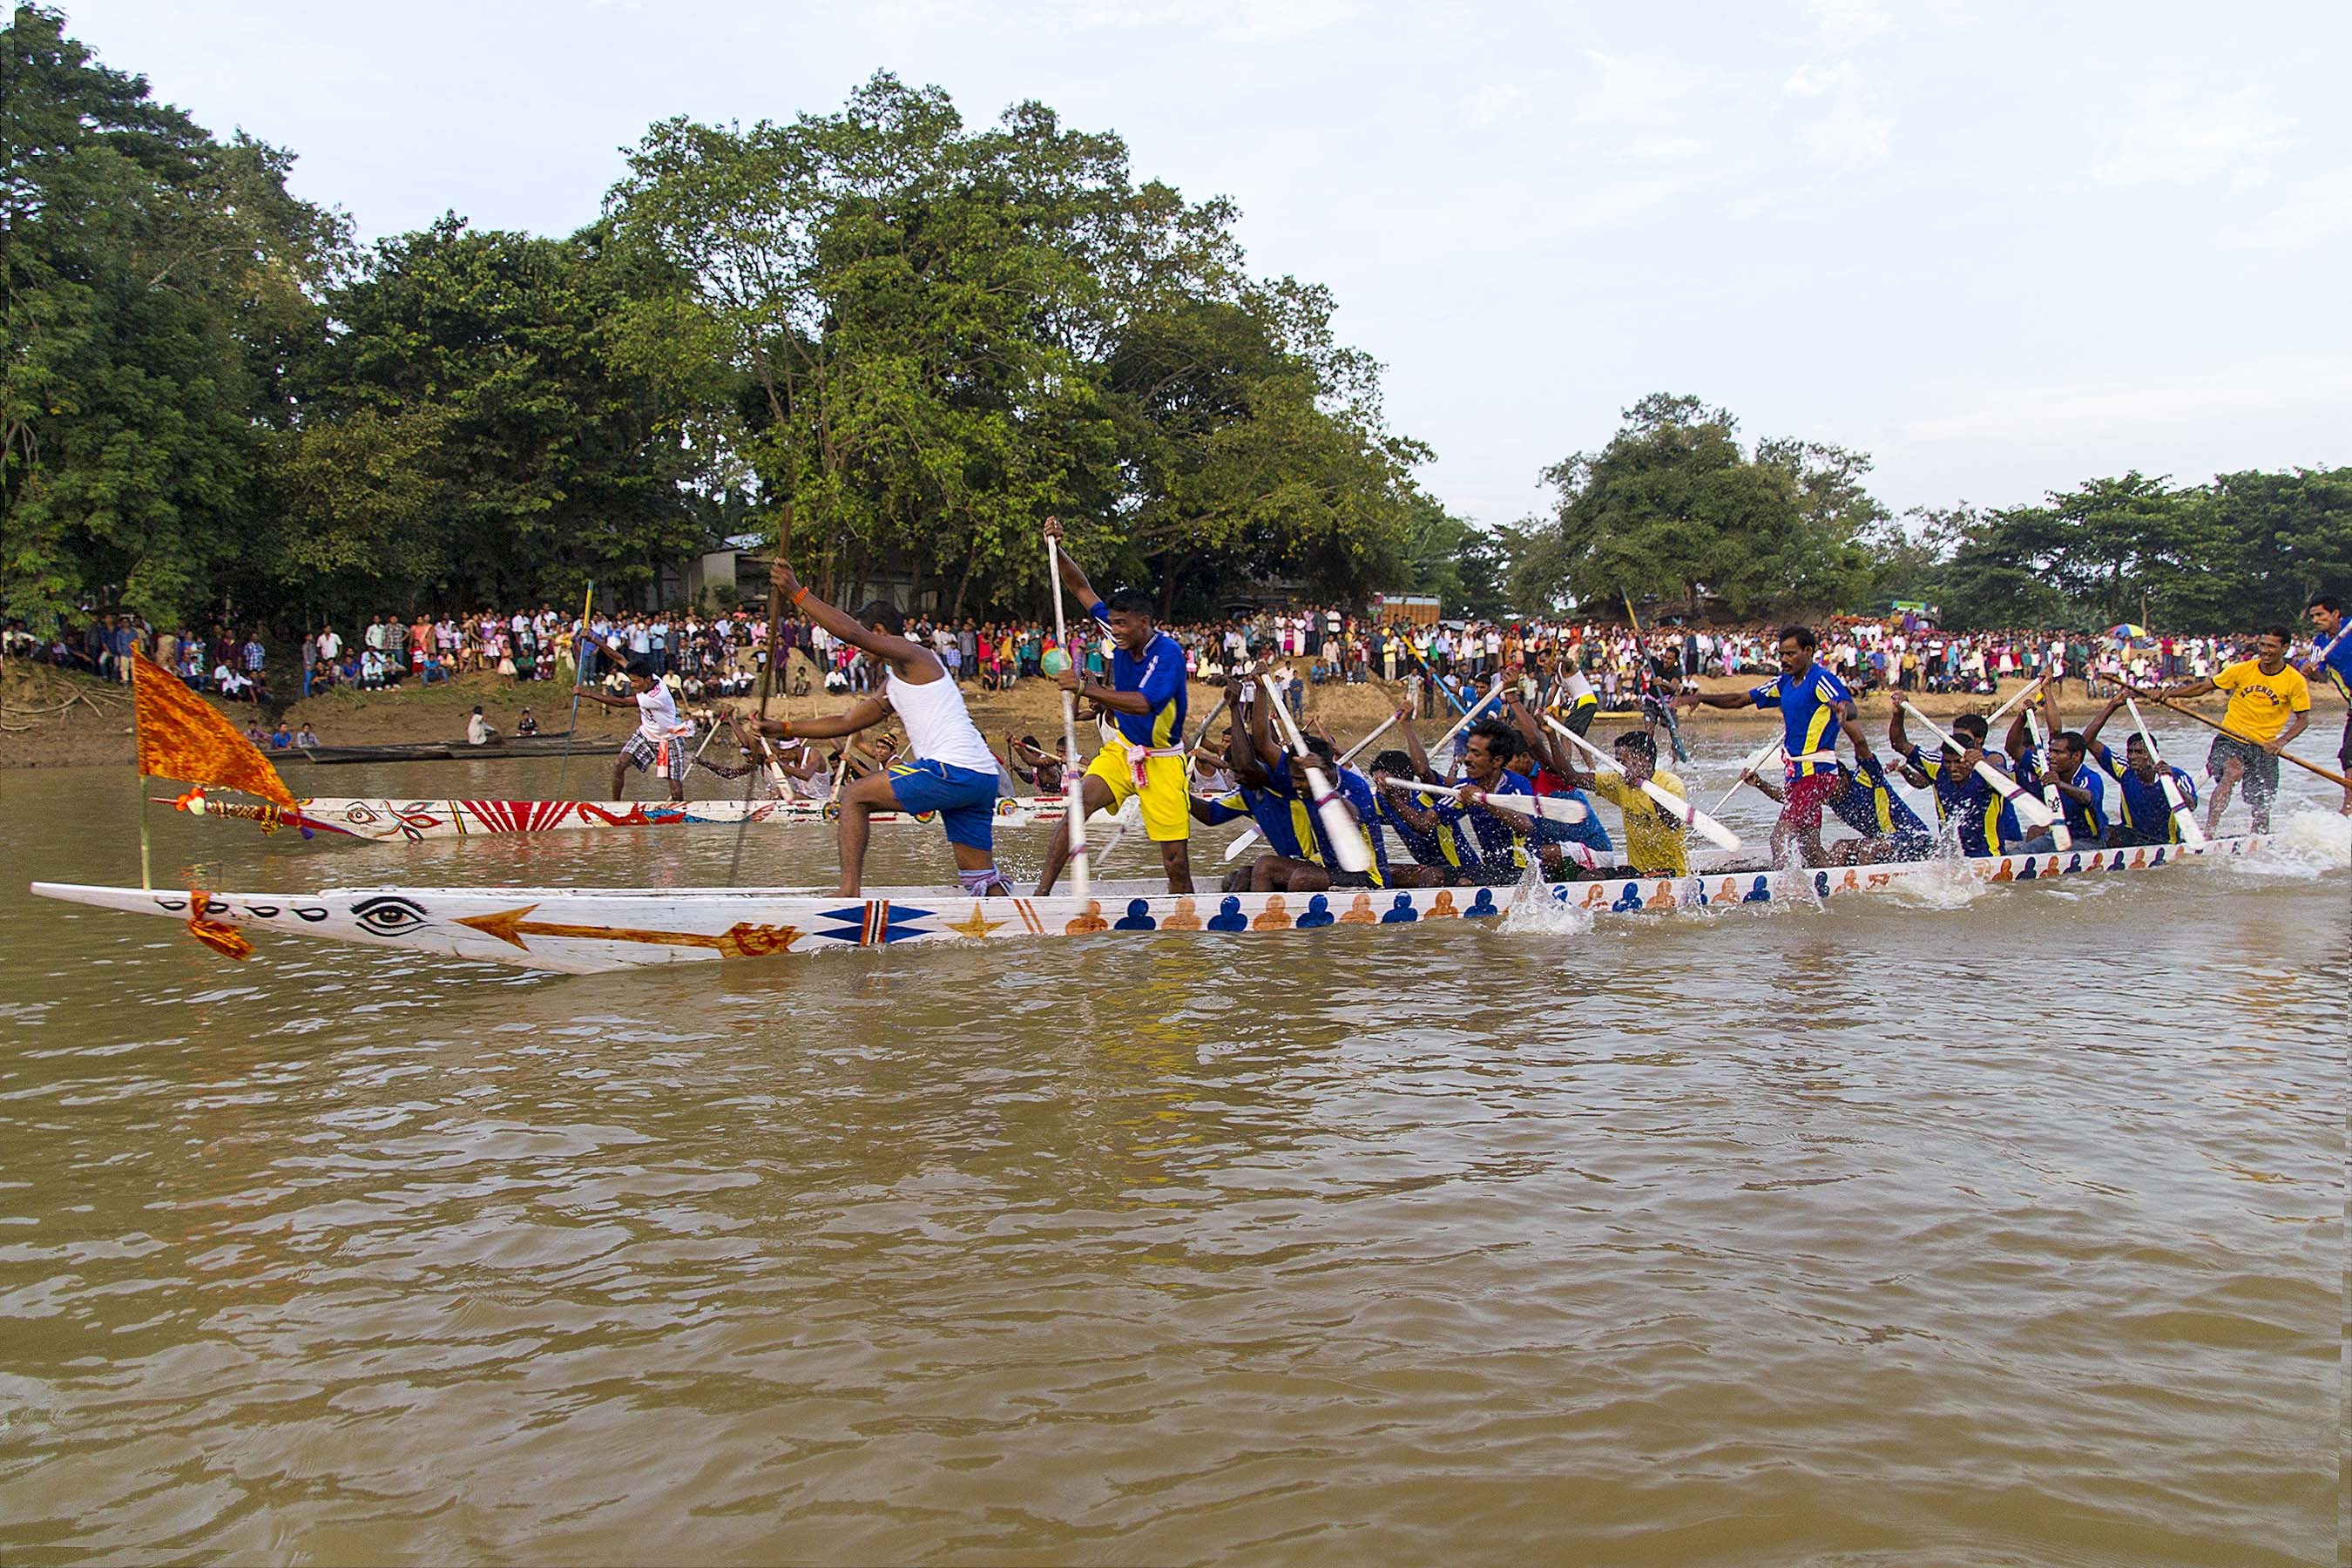
water, sport, boat, paddle, vehicle, sailing, kayak, sports equipment, fishing boat, rowing boat, race, festival, sports, boating, india, tradition, watercraft, indian, rowing, raft, canoeing, water sport, assam, dragon boat, watercraft rowing, endurance sports